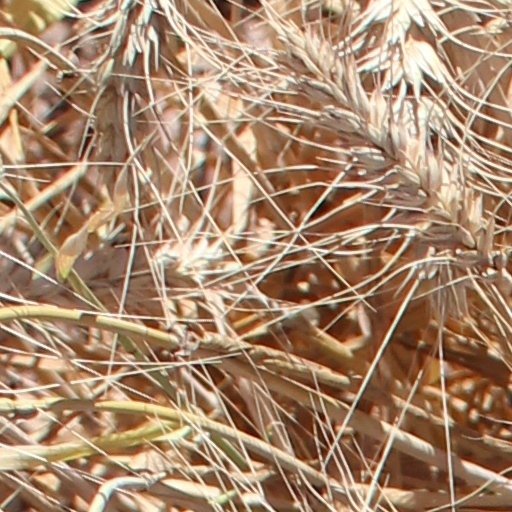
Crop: wheat